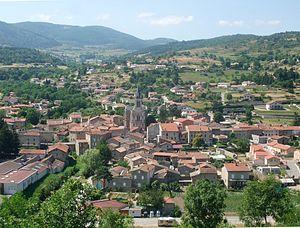
Villevocance vue générale
Villevocance est une commune française, située dans le nord du département de l'Ardèche en région Auvergne-Rhône-Alpes.